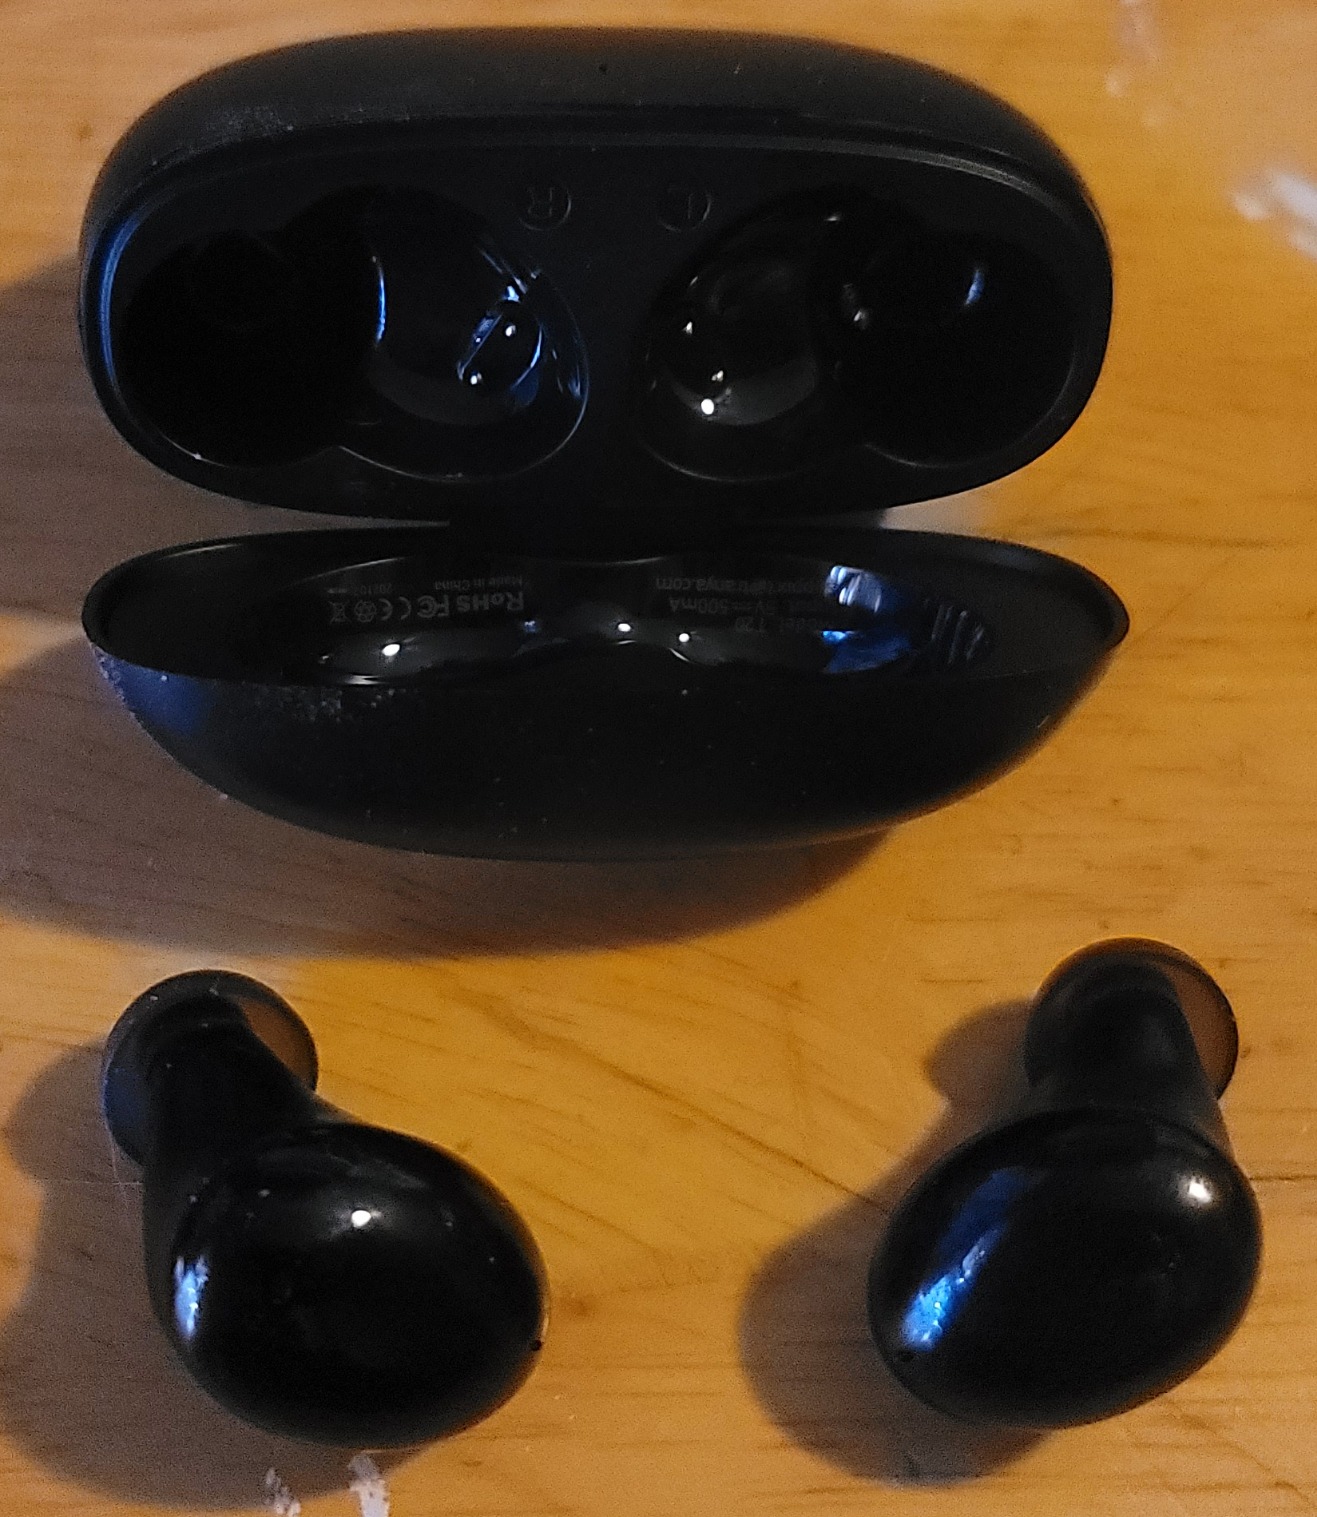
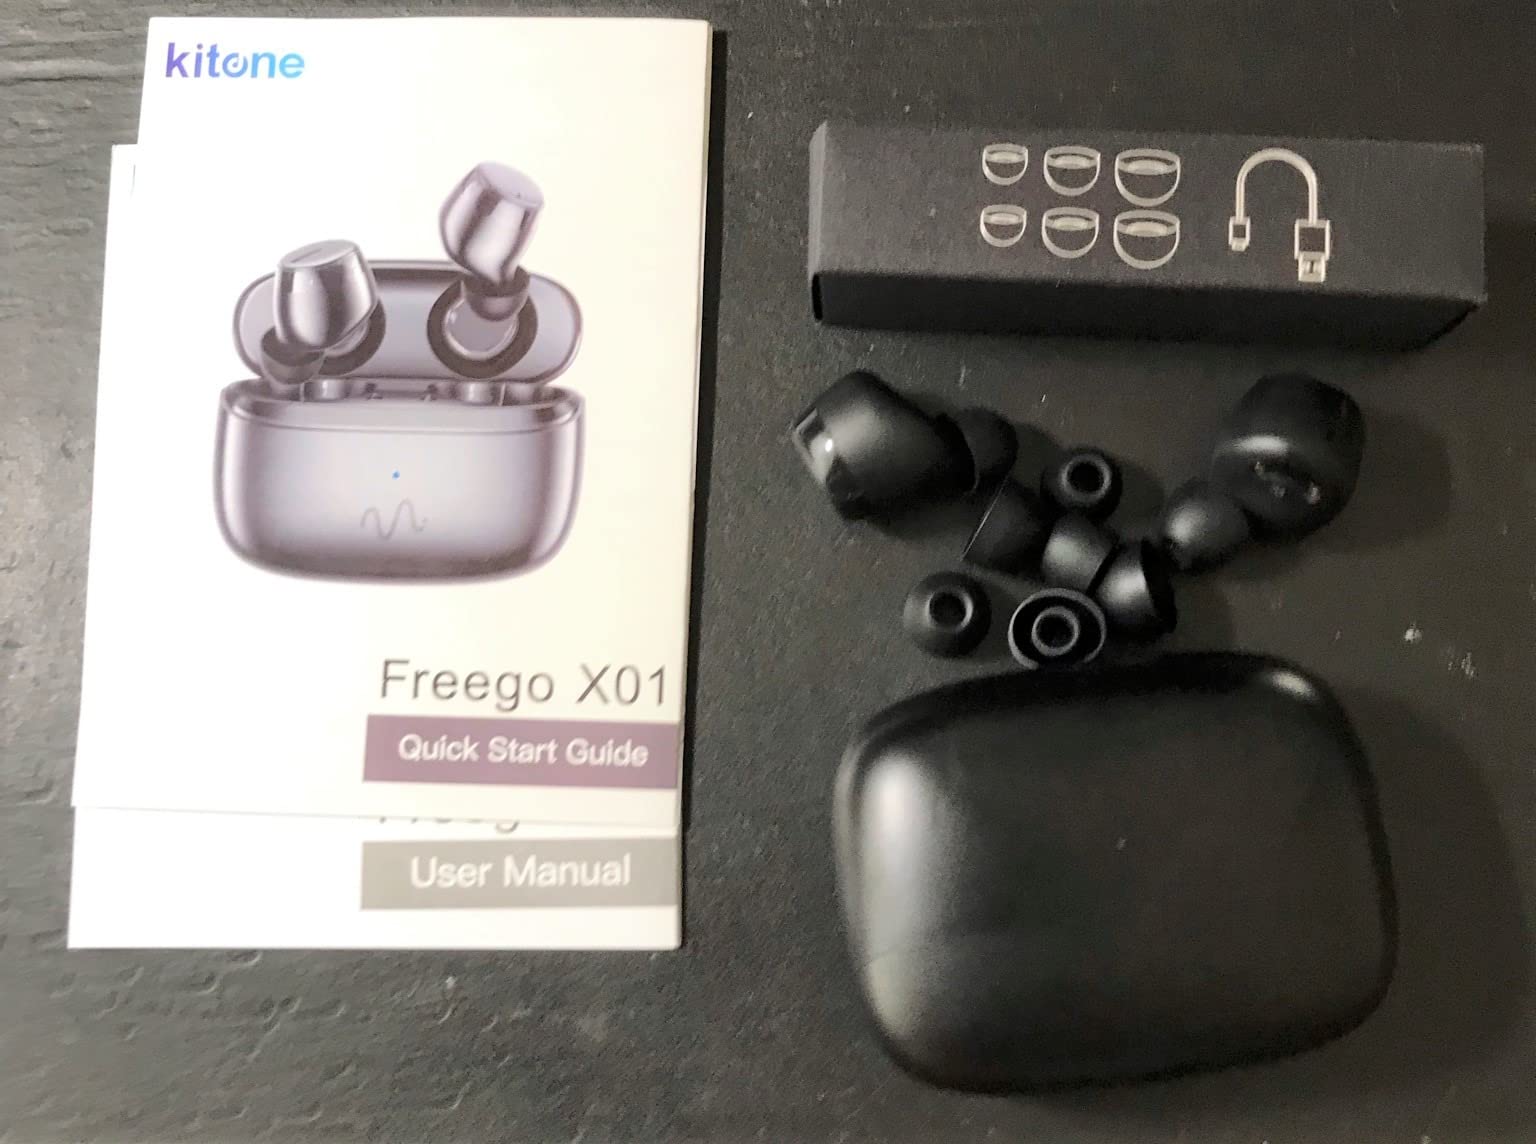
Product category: earbuds
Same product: no